Matthijs Langhedul

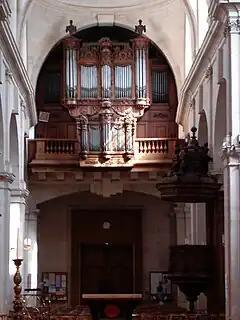

Matthijs Langhedul was in demand in Paris to maintain the organs that he and his father had built or repaired.